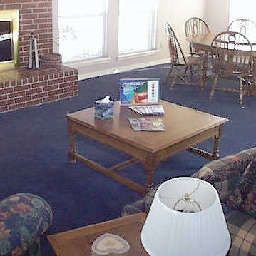
Room type: livingroom